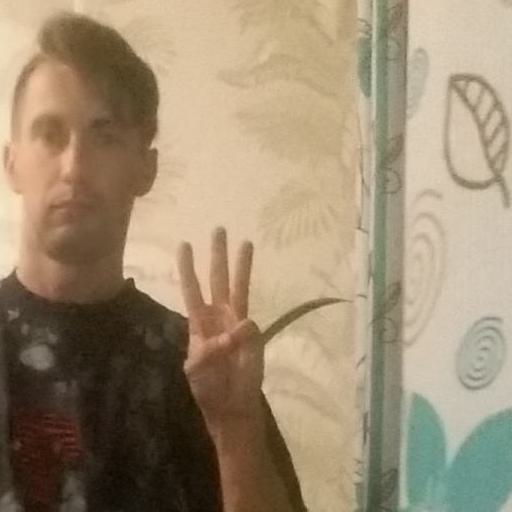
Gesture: three